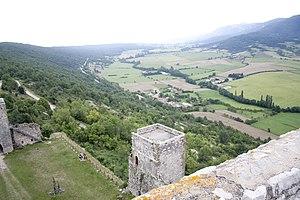
Le Quercorb, en français Quierecourbe, est une petite région naturelle du Languedoc, ancien fief mouvant entre Sarvatès et Razès situé sur la rive droite du cours supérieur de l'Hers vif, aujourd'hui à cheval sur les départements de l'Aude et de l'Ariège. Baronnie et archiprêtré, siège d'une officialité, jouissant par privilège d'un régime autonome, ce qui en restait à la Révolution, la plus grande partie, a formé le canton de Chalabre.